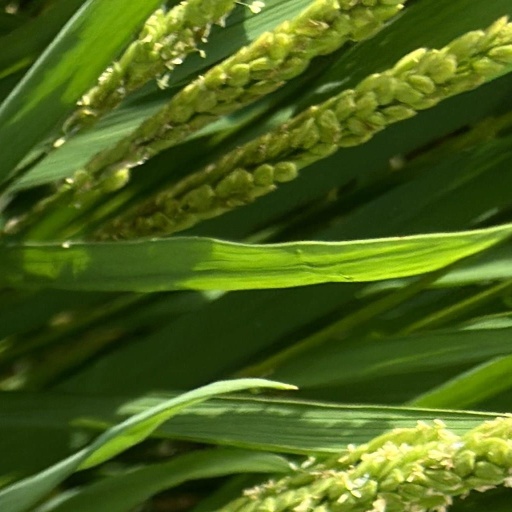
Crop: rice